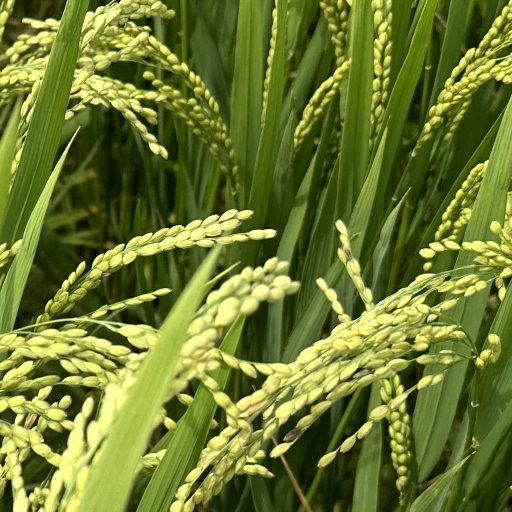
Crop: rice